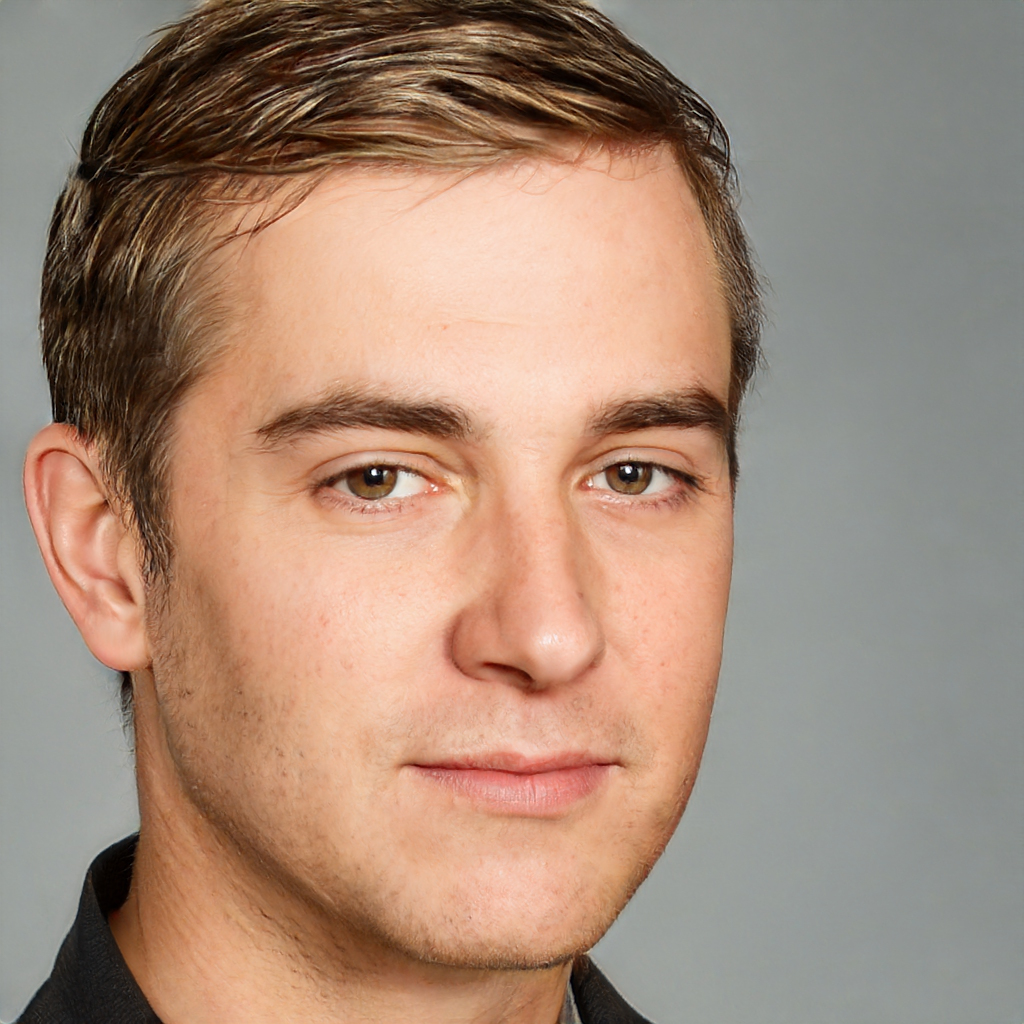
Gender: Male